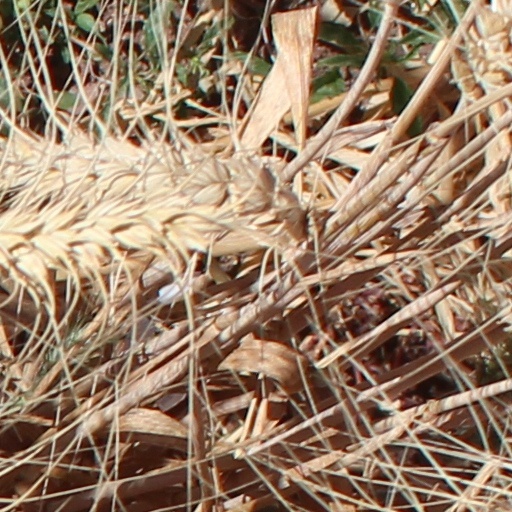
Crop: wheat